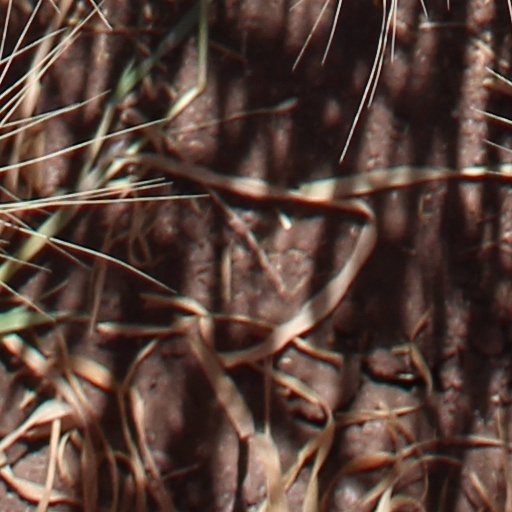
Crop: wheat